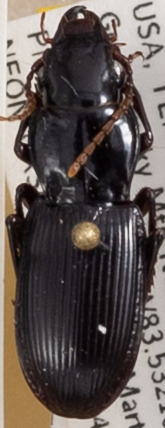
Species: Pterostichus acutipes acutipes
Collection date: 2021-09-14
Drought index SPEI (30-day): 1.442
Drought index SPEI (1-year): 1.28
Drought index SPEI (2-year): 2.09